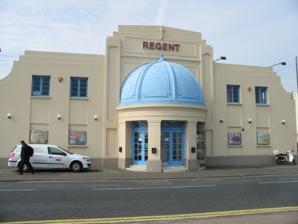
Building: Regent Cinema, Deal
Country: Unknown
Year built: 1928
Former cinema in Deal, Kent, England 51°13′19.6″N 1°24′15.3″E / 51.222111°N 1.404250°E / 51.222111; 1.404250 Front (east) elevation in 2008 View of south and east elevations in 2013 View of north and east elevations in 2014, with the Timeball Tower visible behind View of rear (west) elevation The Regent Cinema is a former cinema and bingo hall in Deal, Kent , England.  It was originally built in 1928 as a simple pavilion for musical concerts but this proved unprofitable and in 1933 it was converted into a cinema, with an Art Deco -style entrance.  The cinema closed in 1963 and was briefly used as a wrestling venue before being converted into a bingo hall.  The bingo hall closed in 2009 and the site has lain derelict since then. The Regent was sold to developers by Dover District Council in 2011.  It was sold at below market value on the understanding that it would be restored as a cinema for the use by local people.  Initial plans, presented by the new owners in 2014, were unpopular owing to a residential element.  The site lay dormant for a period and a campaign group, Reopen the Regent, formed to encourage its restoration.  The group successfully campaigned to have the site designated an asset of community value .  The owners submitted new plans for the site in 2019, including a two-screen cinema.  Works did not proceed, with the owners blaming the COVID-19 pandemic and planning permission has since expired. History The structure is located on Beach Street, Deal, Kent , on the English Channel seafront.  It was originally constructed in 1928 as an iron and glass pavilion for musical performances, particularly by military bands (the town was home to a Royal Marine depot ). Although the structure was basic, providing little more than shelter from poor weather, there was criticism over its cost. At its opening the Lord Warden of the Cinque Ports , William Lygon, 7th Earl Beauchamp , stated "It is the duty of everyone to make this enterprise go." The opening coincided with a decline in interest in musical concerts as well as variety performances and dances, owing to the rise of cinemas. The pavilion was loss making and the owner, the borough council, were approached by businessmen Harry Carey and Henry Boyer who proposed to rent the structure and convert it to a cinema. The conversion, Art Deco in style, was designed by Margate architect Percy Levett . The works had a low budget but included the addition of a domed frontage, moving of the original stage, construction of a cafe and erection of a first floor extension to house the projection box and offices. The cinema boasted 911 seats and was the largest in the town until the opening of an Odeon in 1936. The cinema opened in July 1933 and its first showing was that year's King of the Ritz , a musical.  The cinema was regarded as draughty, suffering from its exposed seafront location. During the Second World War the roof of the building was used to house a searchlight, used for anti-aircraft defence. In the mid-1940s operation of the cinema was taken over by ASER.  Later in its life the cinema switched from showing general releases, to specialising in X-rated films . The cinema closed in 1963 and it was briefly used to stage wrestling matches. It afterward became a bingo hall, operated by Bloom Circuit.  The hall closed in 2009, blaming the effects of the 2006 indoor smoking ban . Proposed redevelopment First plans Ownership lay with Dover District Council until 2011 when it was sold to James Wallace and Mark Digweed. The sale price was £385,000; a below market value on the understanding that it would be restored and reopened as a cinema. The town had no other cinema. Wallace and Digweed presented plans for redevelopment in 2014.  These included a residential element that proved unpopular with local residents and were never presented for planning permission . Hiatus For a period no further plans were presented, though the owners met with the council for pre-planning talks in early 2016, and a local campaign group, Reopen the Regent, was formed to promote the building's restoration. In May 2016 actor Neil Stuke , a member of the group, apologised for implied threats made in an email to Wallace and Digweed.  Stuke said "I allowed my frustrations to get the better of me as saving The Regent is something I believe very passionately about".  The owners reported the email to the police who investigated and found no offence had been committed. Actor Mark Rylance was another supporter of the campaign group. The group have successfully had the Regent designated an asset of community value . In 2018 the council issued a notice under section 215 of the Town and Country Planning Act 1990 , ordering the owners to make essential repairs by August, but these were not carried out.  On 25 October 2018 Reopen the Regent held a protest at the site with DIY-related props to raise awareness of the need for repairs. Second plans In January 2019 Wallace and Digweed submitted a second set of plans for planning approval, without any residential element.  These were prepared by David Wright, architect of the Brighton Dome refurbishment.  Wright's plans showed much of the original structure to be retained, though the south wall, whose steelwork was corroded, was to be replaced with glass.  Two 104-seat cinema screens would have been built as well as a 120-seat restaurant which could be used as a third screen on a temporary basis.  The dome above the entrance was to be recovered in a bottle green material, restoring its original colour.  A mezzanine floor with skylight above was to be created, with 30 seats, available for private hire.  A small extension to the south side would form a new entrance with a landscaped square adjacent to the Timeball Tower.  The existing ground floor windows would be expanded to make the most of the sea views. The new development was estimated to create 15–20 new jobs, with the construction work to take place over twelve months. The council granted approval to the plans on 18 July 2019, with a three year period to commence works. However works did not proceed, with the owners blaming the COVID-19 pandemic . With works delayed, Reopen the Regent held another rally on 30 October 2021 to encourage the owners to "raise the Regent from the dead". This was Halloween themed and attended by around 200 people who howled at the moon during the 30-minute event. A further rally was held on 2 May 2022, also attended by around 200 people, declaring a mayday over the failure to proceed with the redevelopment. On 7 June 2022, just before 5pm, the Regent suffered from a fire.  It was quickly brought under control by Kent Fire and Rescue Service .  Kent Police investigated the fire as a potential arson attack. The structure is in a damaged state; the roof has been leaking since at least 2020, pigeons have nested within and it has been broken into for use by drug addicts. In July 2022, Reopen the Regent asked for Dover council to instruct repairs to the owners or carry out a compulsory purchase of the property. The council says the building owners are working on alternative plans for the site, but that these still include use as a cinema. References